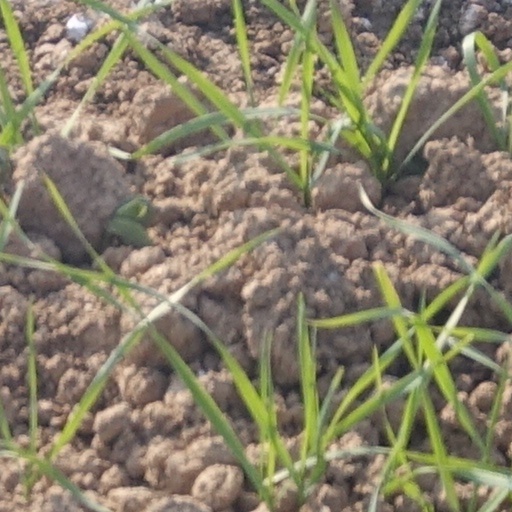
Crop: wheat